Gyaman

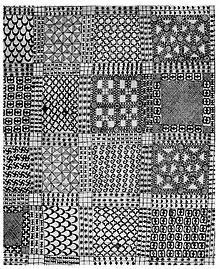
1817 Adinkra mourning cloth

After decades under Asante dominance, Gyaman experienced a revival of political autonomy in the wake of Asante’s internal decline following the British invasion of Kumasi in 1874. The weakening of Asante authority created opportunities for Bono states—including Gyaman, Techiman, and Dormaa—to reassert independence. Gyaman reemerged as a regional power, forming loose alliances with neighboring polities and engaging in anti-Asante resistance, particularly in coordination with the state of Kong.